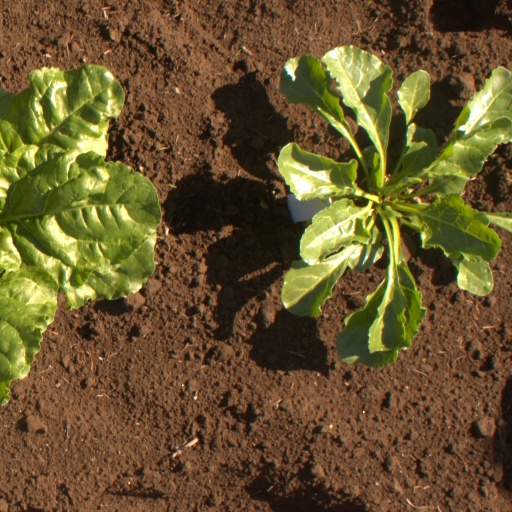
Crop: sugar beet